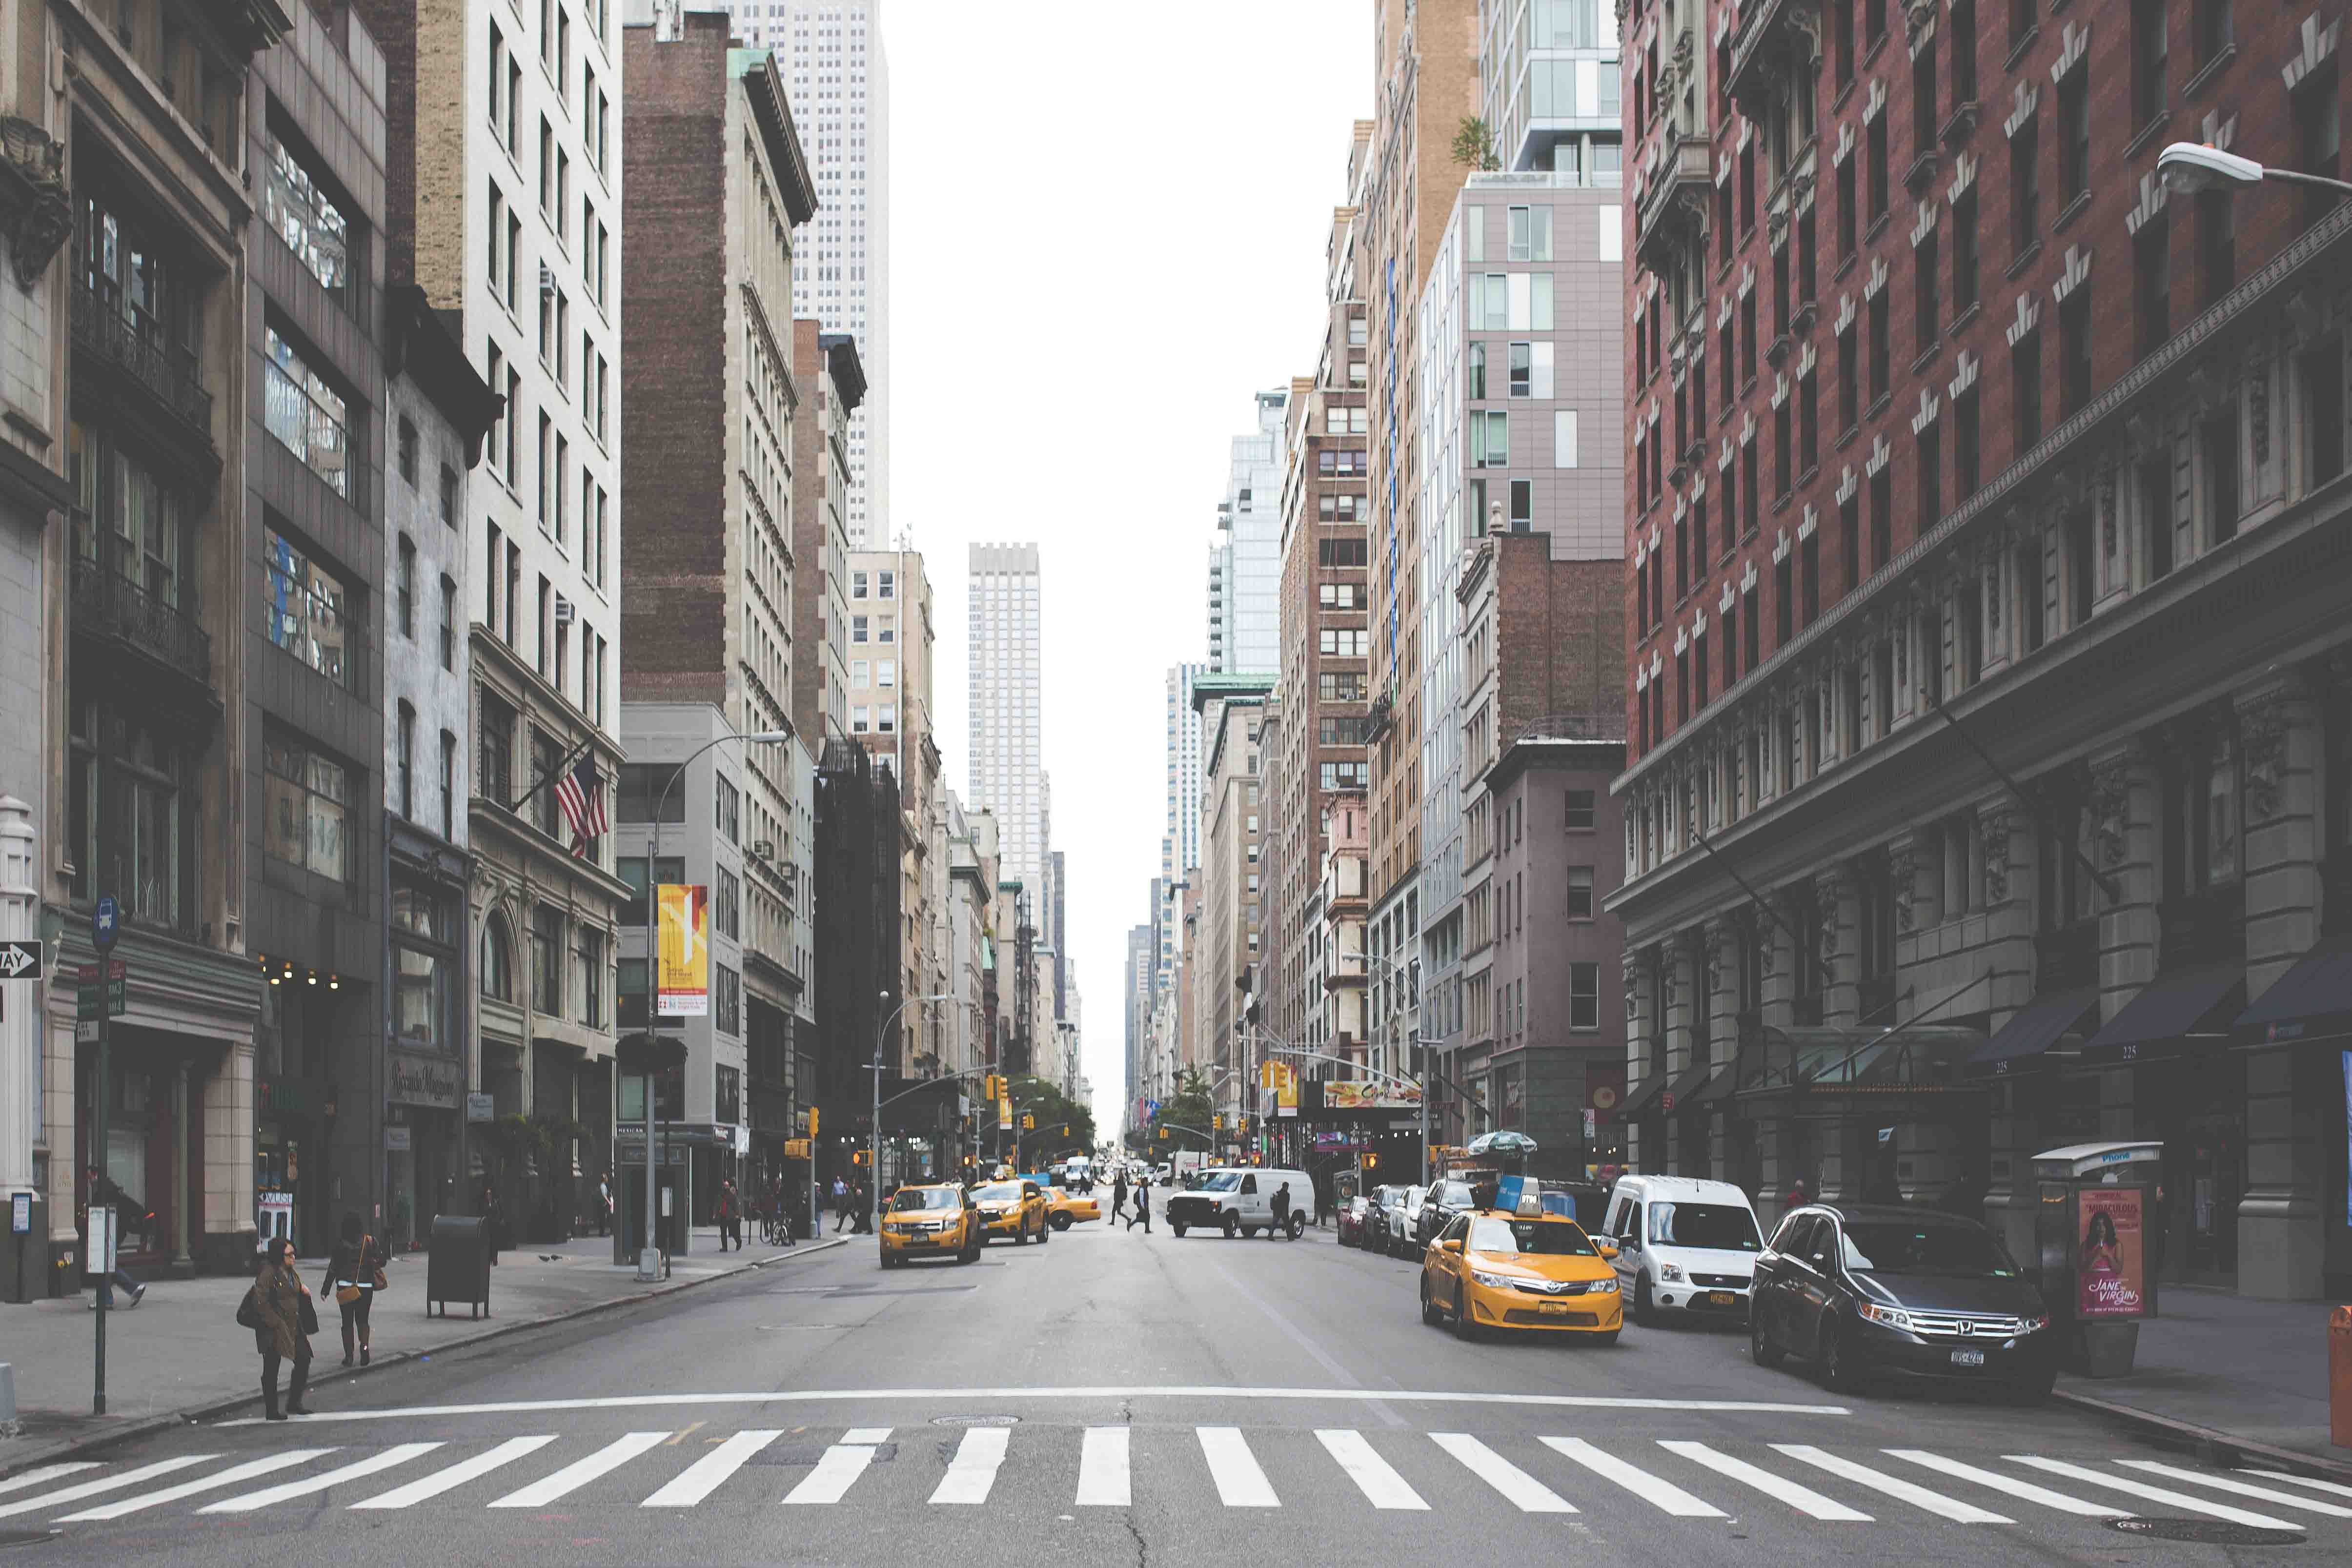
pedestrian, architecture, road, street, town, alley, city, urban, cityscape, downtown, taxi, cab, intersection, crosswalk, lane, publicdomain, automobiles, skyscrapers, pedestrians, buildings, windows, americanflag, infrastructure, neighbourhood, road surface, residential area, human settlement, metropolitan area, nonbuilding structure